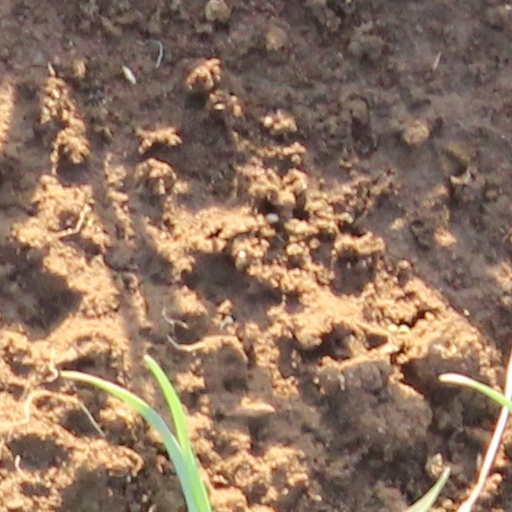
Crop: wheat